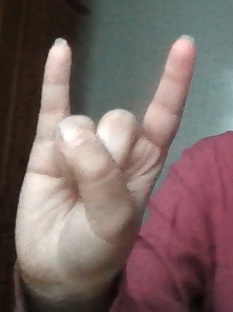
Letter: la